Technische Universität Darmstadt

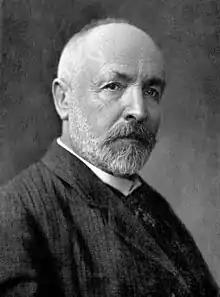
Georg Cantor

Nobel laureates, who studied, taught and researched at the TH/TU Darmstadt: